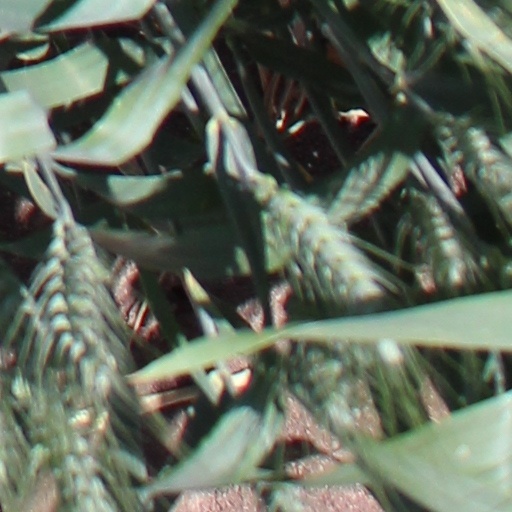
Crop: wheat